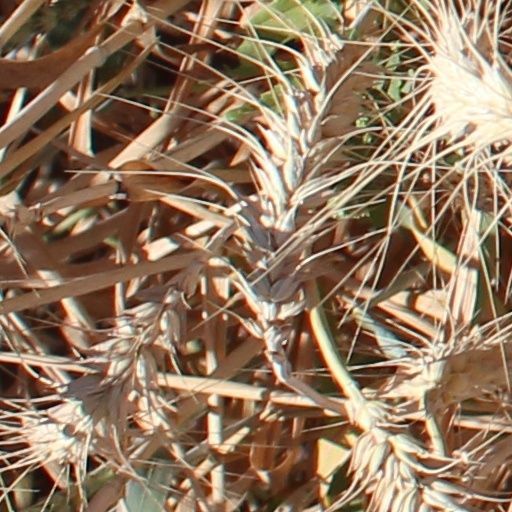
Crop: wheat